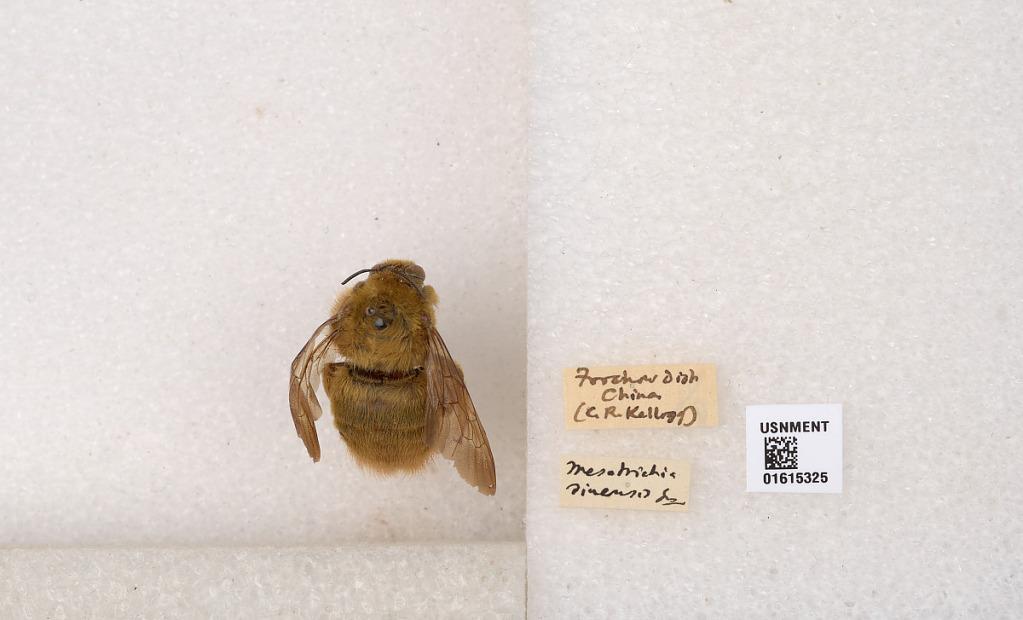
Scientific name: Xylocopa (Koptortosoma) sinensis Smith
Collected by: C. Kellogg
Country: China
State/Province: Fujian
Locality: Foochow